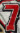
Number: 7